George Kistiakowsky

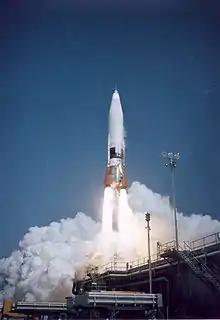
A rocket takes off from the launch pad.

In 1958, Kistiakowsky suggested to President Eisenhower that inspection of foreign military facilities was not sufficient to control their nuclear weapons. He cited the difficulty in monitoring missile submarines, and proposed that the arms control strategy focus on disarmament rather than inspections. In January 1960, as part of arms control planning and negotiation, he suggested the "threshold concept". Under this proposal, all nuclear tests above the level of seismic detection technology would be forbidden. After such an agreement, the US and USSR would work jointly to improve detection technology, revising the permissible test yield downward as techniques improved. This example of the "national means of technical verification", a euphemism for sensitive intelligence collection used in arms control, would provide safeguards, without raising the on-site inspection requirement to a level unacceptable to the Soviets. The US introduced the threshold concept to the Soviets at the Geneva arms control conference in January 1960 and the Soviets, in March, responded favorably, suggesting a threshold of a given seismic magnitude. Talks broke down as a result of the U-2 Crisis of 1960 in May.